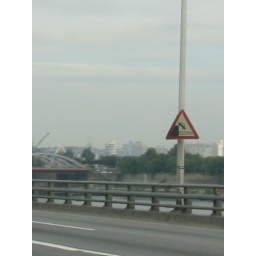
I love the road signs in Korea!